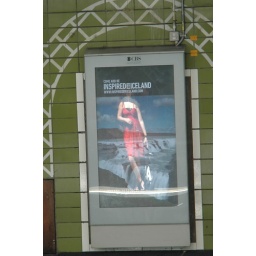
Girl in red dress waiting for Tube 2